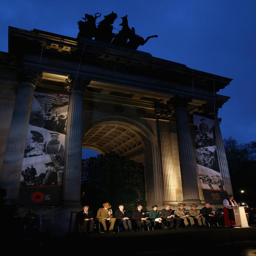
guests attend holiday to start .